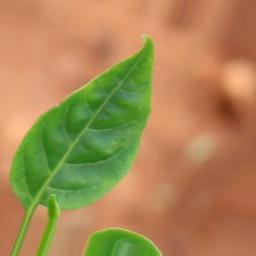
Label: healthy